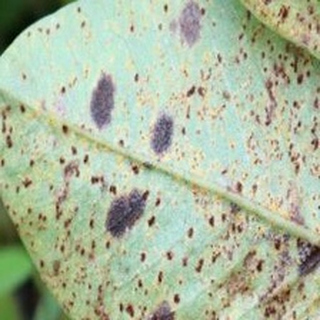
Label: groundnut_rust